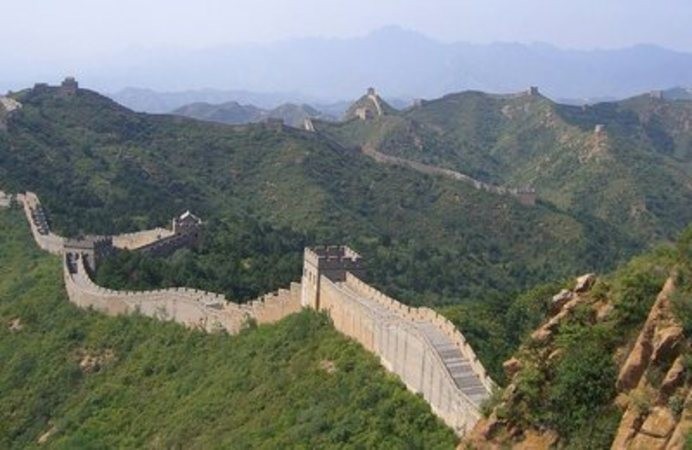
Landmark: Great Wall of China